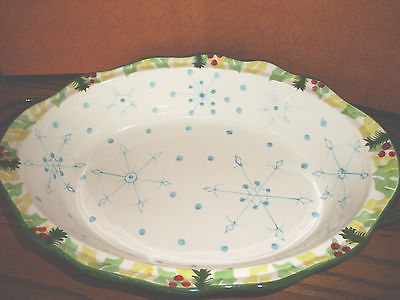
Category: table